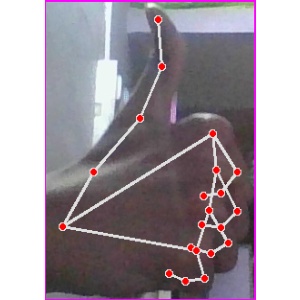
अक्षर: थ